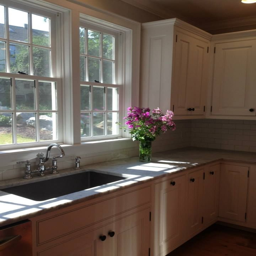
i really love the big windows over the kitchen sink .